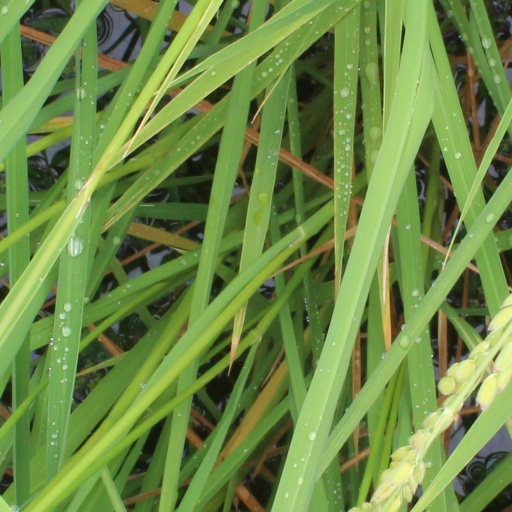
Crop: rice